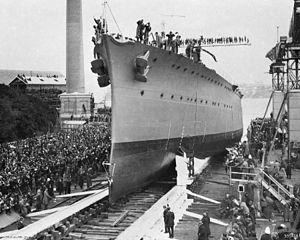
Le HMAS Adelaide est un croiseur léger de la classe Town en service dans la Royal Australian Navy de 1922 à 1946. Nommé d'après la ville d'Adélaïde, la capitale de l'Australie du Sud, il est initialement prévu en 1915 avant que des modifications de la conception ne retarde le début de sa construction. Il ne fut achevé qu'en 1922 et reçut alors le surnom de « HMAS Longdelayed ».